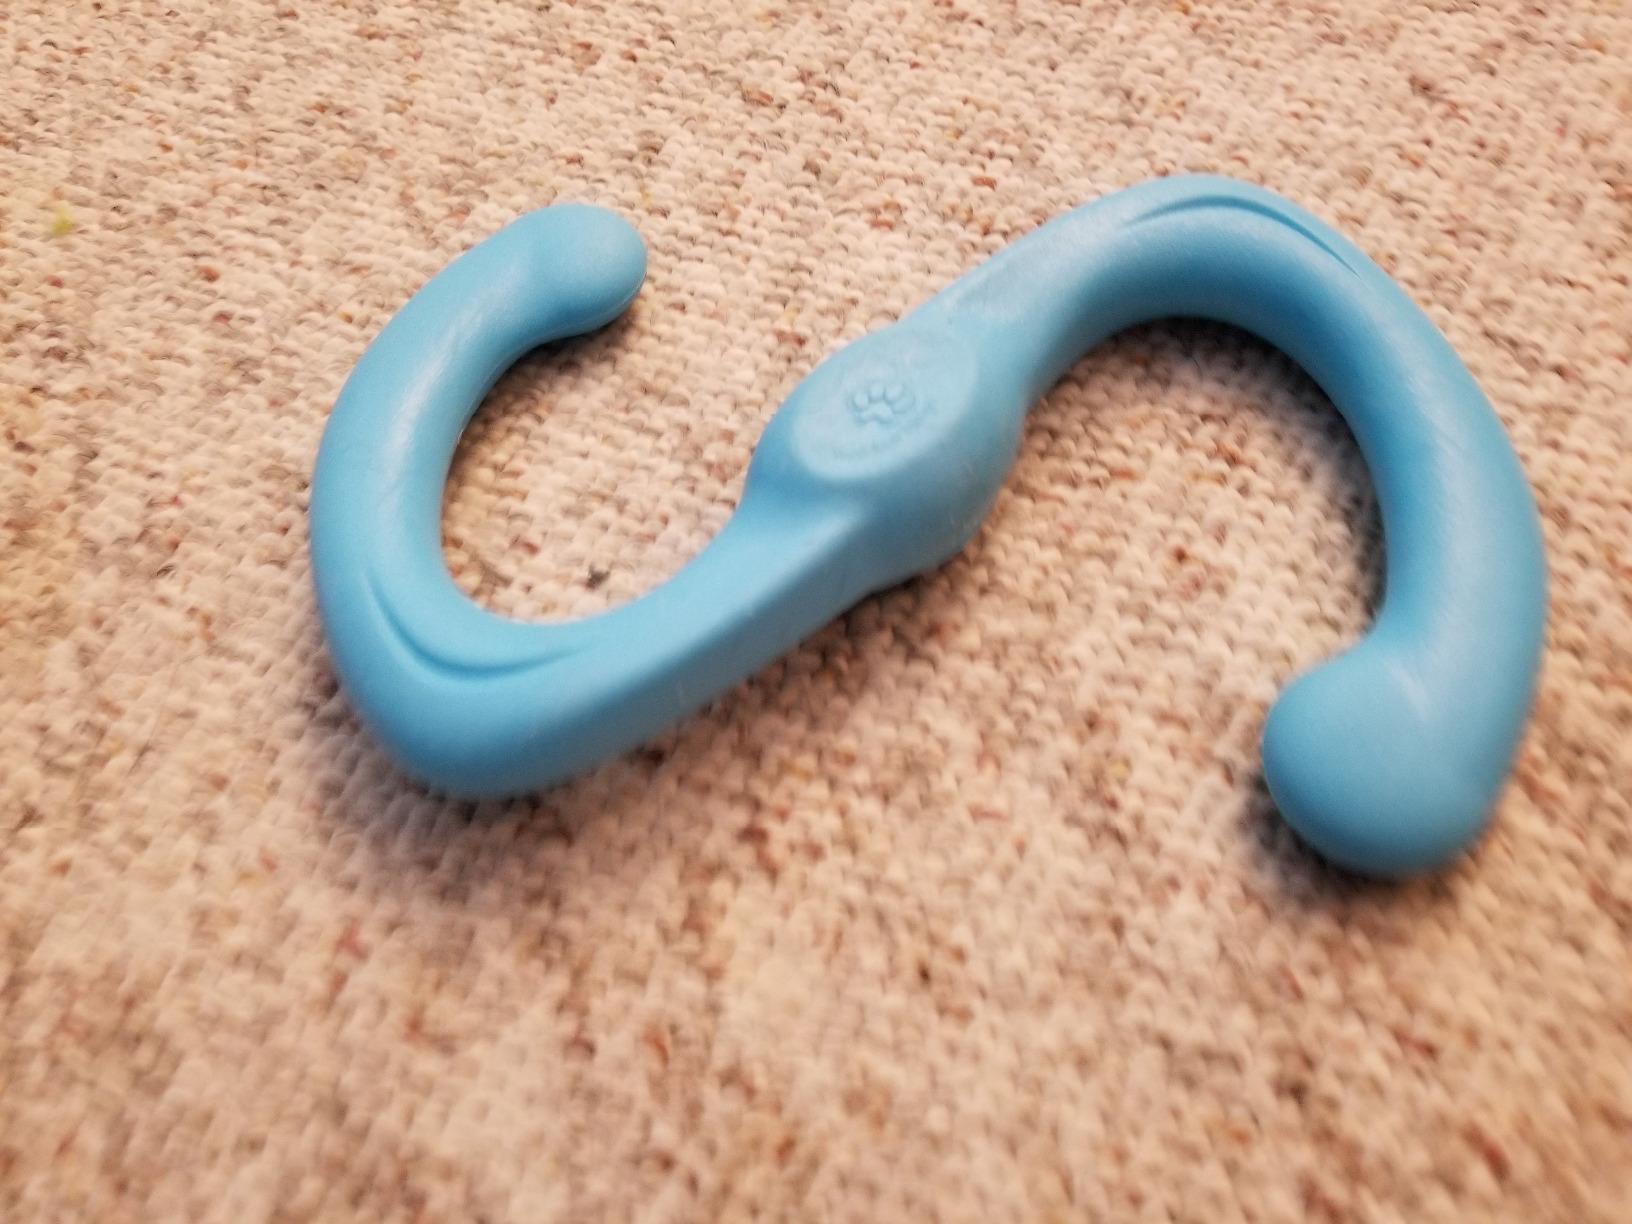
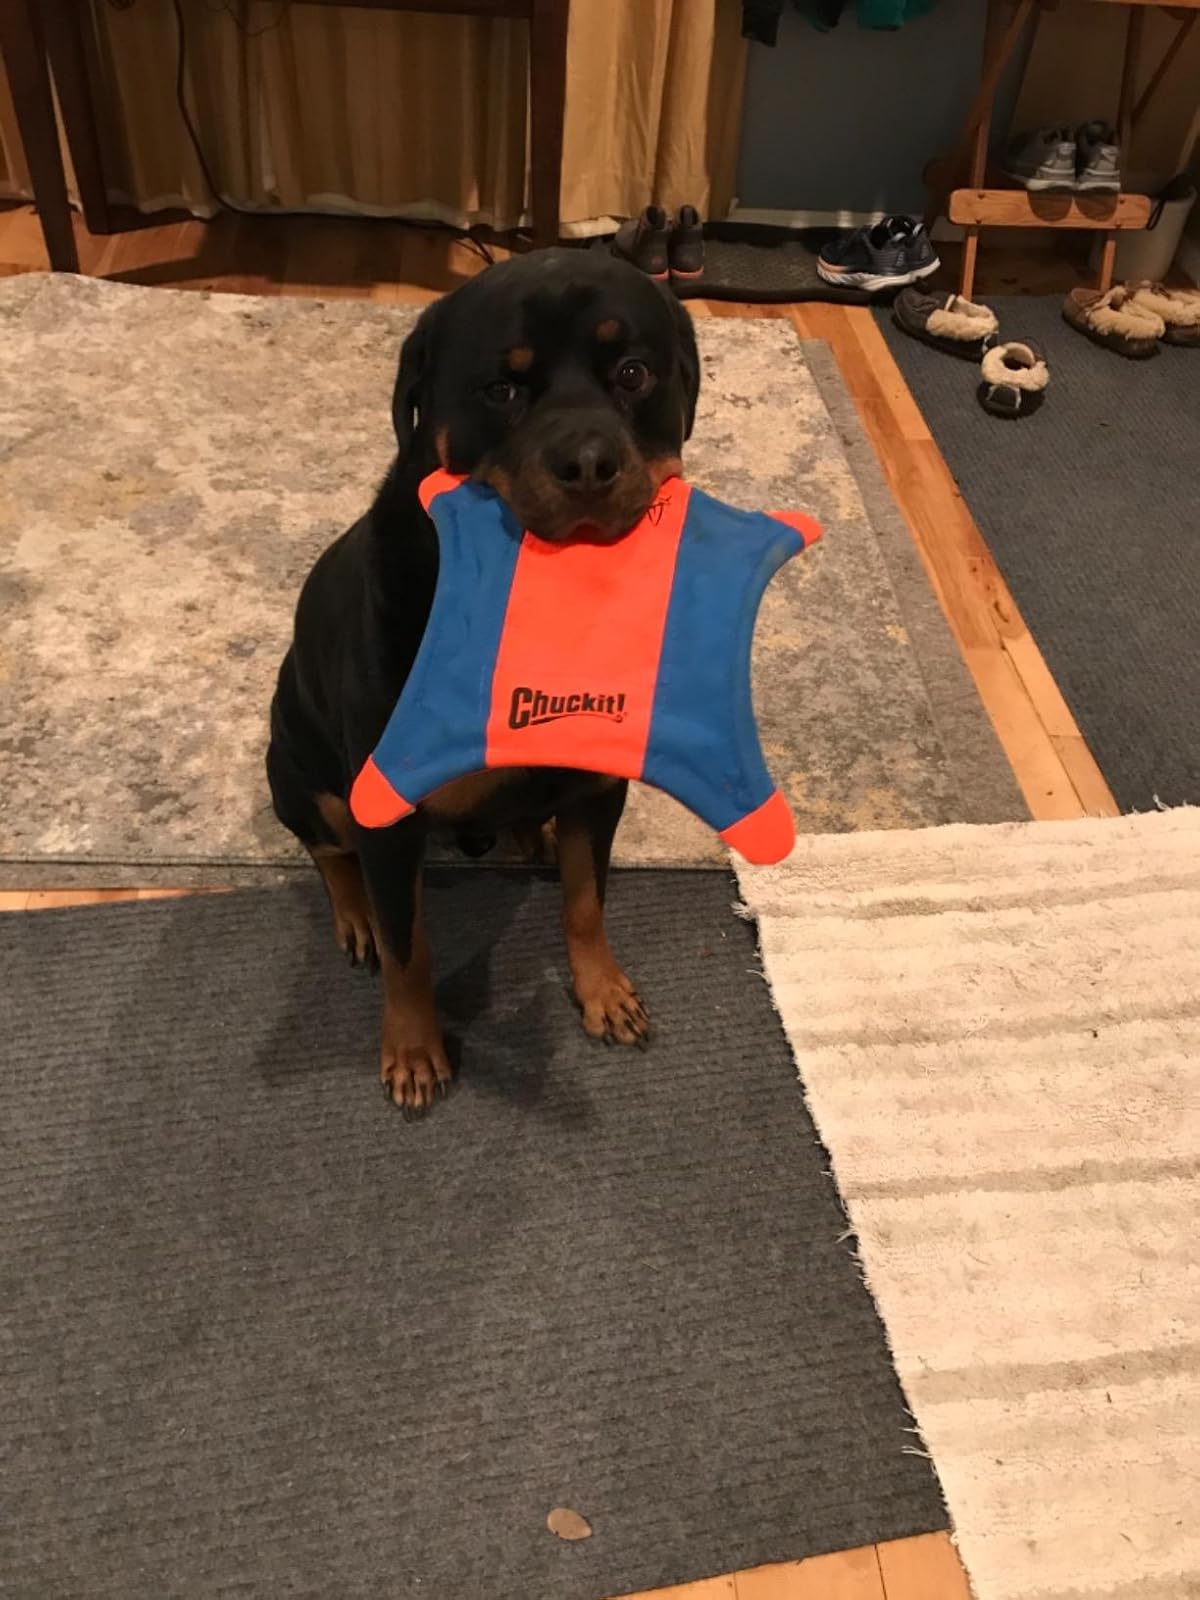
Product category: items_toy
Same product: no